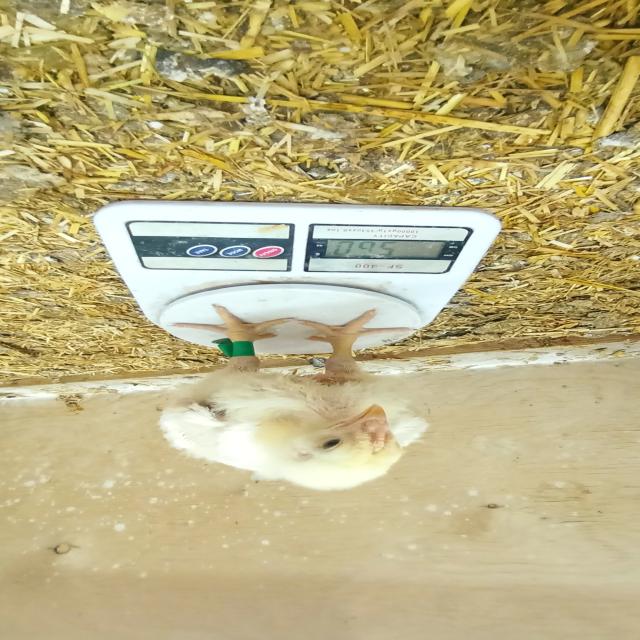
Weight: 560 g